Palestinian rocket attacks on Israel

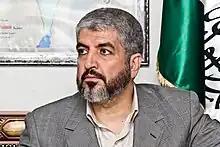
Khaled Mashal, political leader of Hamas

Israeli media reported on 28 May 2007 that only 800 out of a total of 3000 pupils in Sderot had turned up to schools.